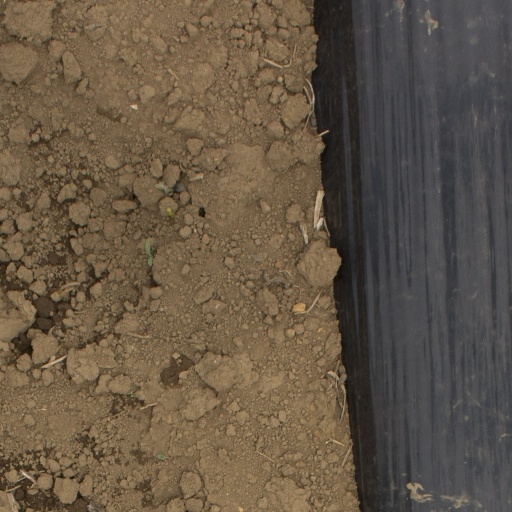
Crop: Jerusalem artichoke